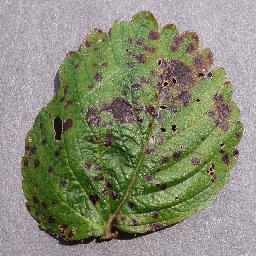
Label: Strawberry___Leaf_scorch